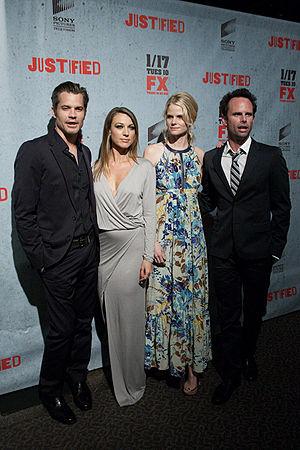
Justified est une série télévisée américaine contenant 78 épisodes de 42 minutes créée par Graham Yost d'après le personnage des romans Pronto et Beyrouth-Miami d'Elmore Leonard et diffusée entre le 16 mars 2010 et le 14 avril 2015 sur FX et au Canada sur Super Channel puis rediffusée sur Showcase au printemps 2012.